UKM Bangi Stadium

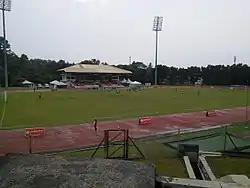
UKM Bangi Stadium

UKM Bangi Stadium is a small stadium located at Bangi, Selangor, Malaysia. Its capacity is 2,000. The stadium is built for Universiti Kebangsaan Malaysia football club. It can also be used as a rugby pitch. Activities made by the university are sometimes held in the stadium.